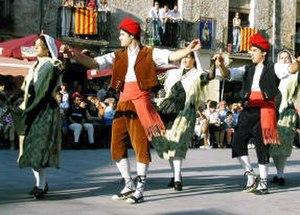
Ceci est une liste de types, styles et grandes catégories de chaussures.
Une espadrille est une chaussure légère en toile avec une semelle en corde de chanvre ou de spart tressée, traditionnelle dans plusieurs régions chaudes du monde. Au Canada francophone, le terme « espadrille » est utilisé pour désigner des chaussures de sport.